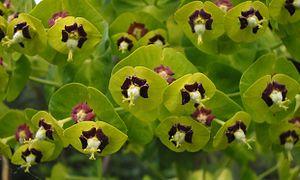
L'Euphorbe characias ou Euphorbe des garrigues est une espèce de plantes de la famille des Euphorbiacées, originaire du pourtour méditerranéen.